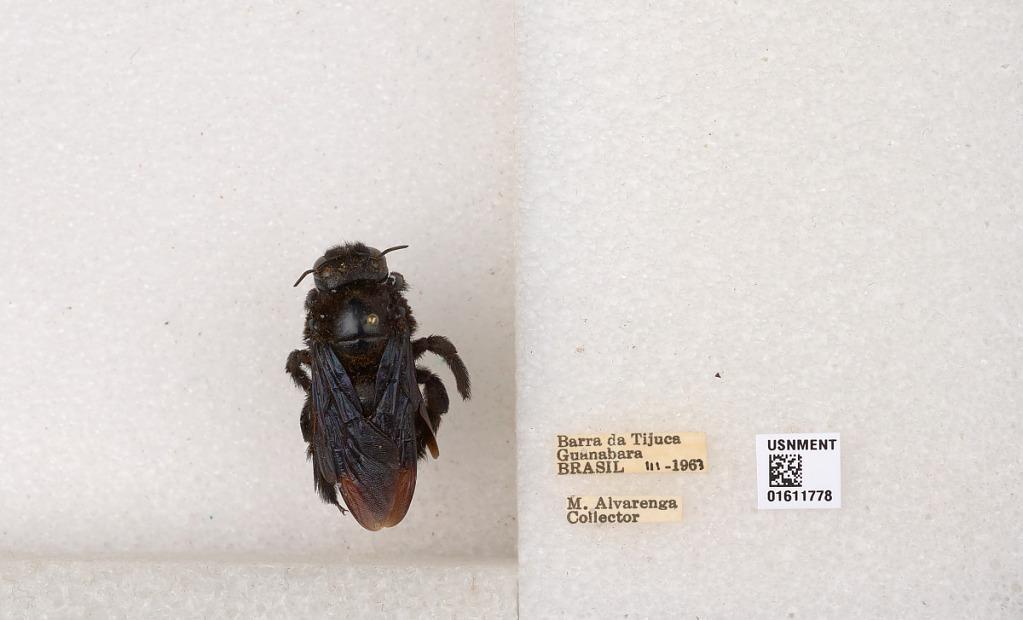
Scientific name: Xylocopa
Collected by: L. Alvarenga
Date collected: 1963-3-1
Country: Brazil
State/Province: Rio de Janeiro
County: Rio de Janeiro
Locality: Barra da Tijuca, Guanabara